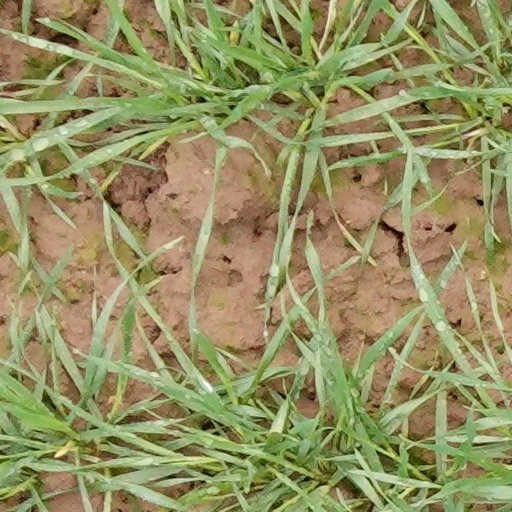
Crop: wheat